La Guaira (state)

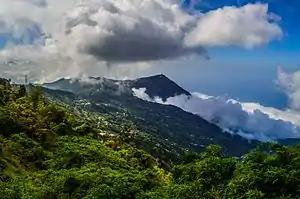
Picacho de Galipan, La Guaira State

Adopting Otto Huber's classification of plant formations, the plant landscape varguense is quite contrasted, being identified from the altitudinal base to 100 meters above sea level coastal vegetation of the halophilic and psamophilic herbaceous type, and bushes